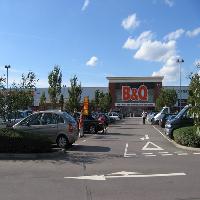
Weather: sun or clear